Standard Messenger

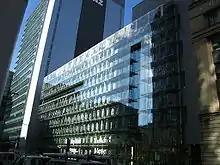
The office of the "Messenger" group of newspapers in Waymouth St, Adelaide

"The Standard" became part of the "Messenger" stable in 1959 and was renamed the "Standard Messenger" in 1984.